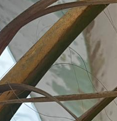
Label: Manganese Deficiency